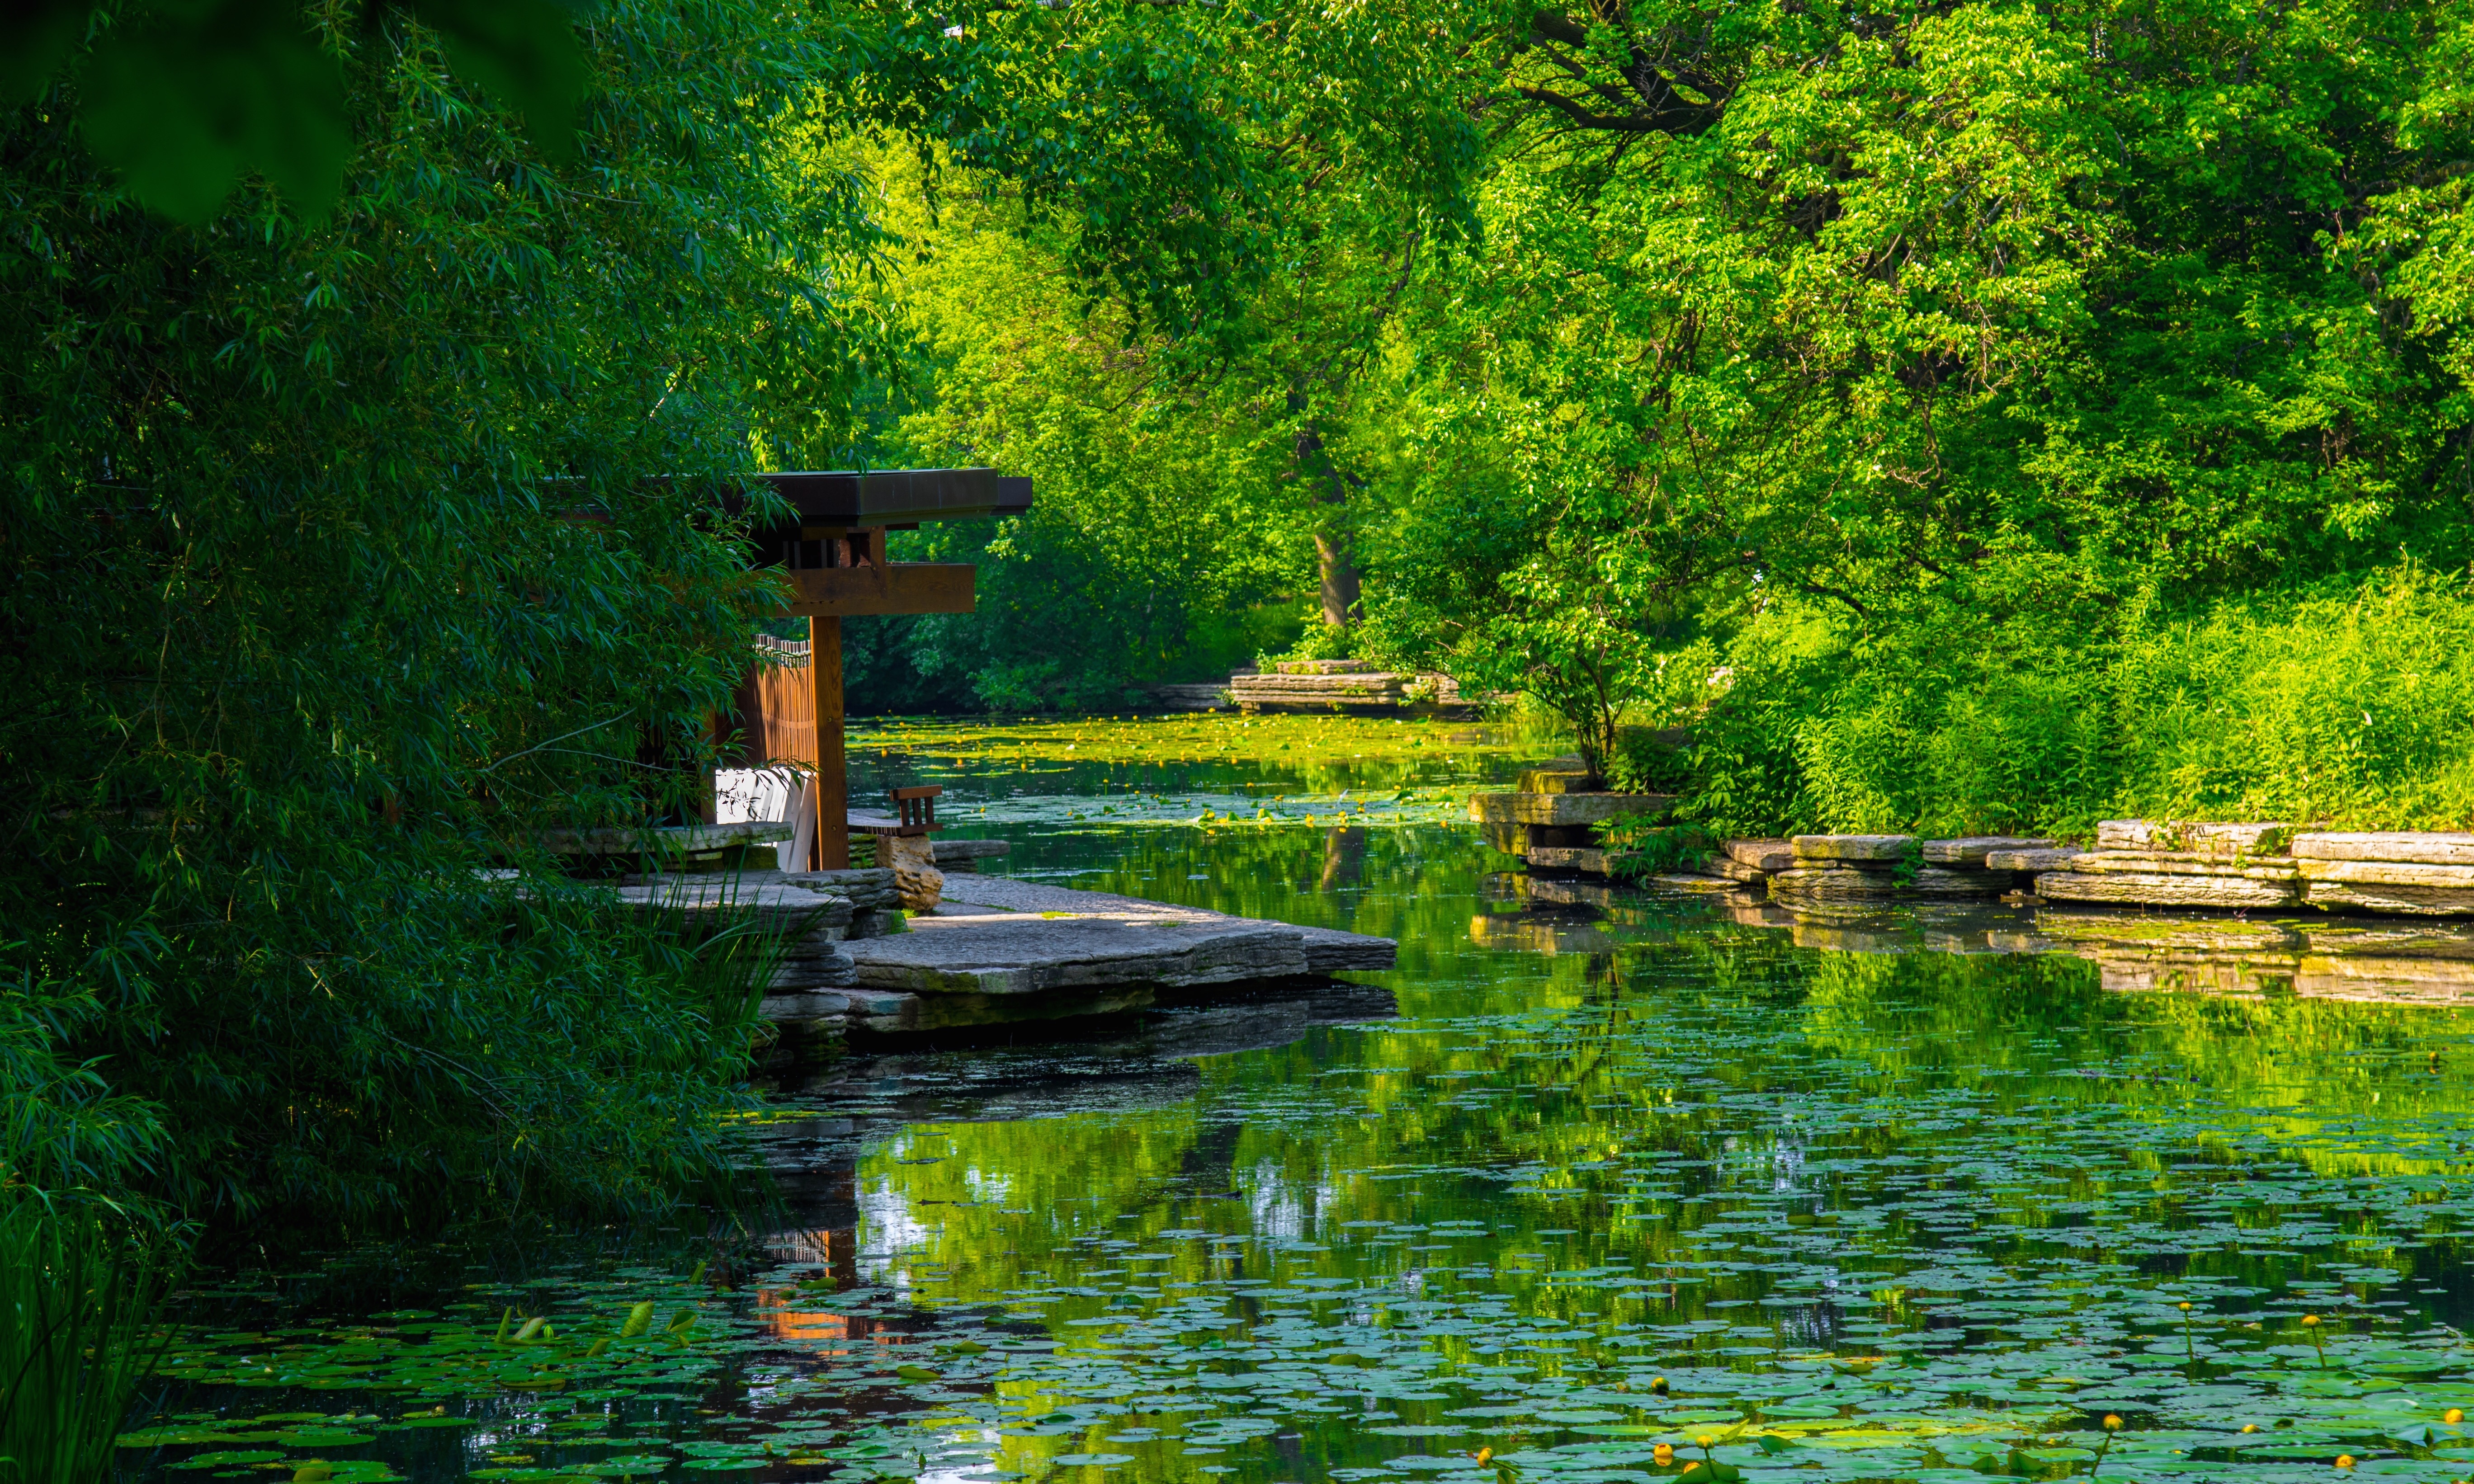
flower, river, pond, stream, green, reflection, autumn, garden, waterway, body of water, wetland, woodland, habitat, watercourse, nature reserve, fish pond, bayou